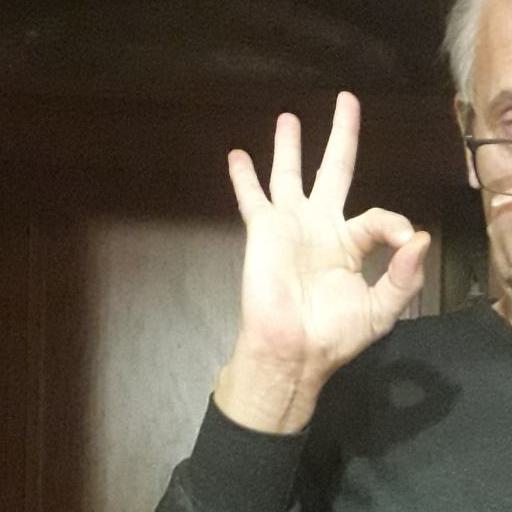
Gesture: ok